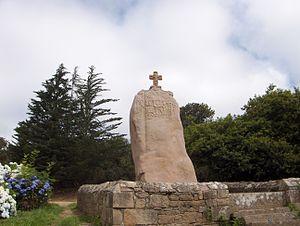
Menhir christianisé de Saint-Uzec à Pleumeur-Bodou (France).
Pleumeur-Bodou [plømœʁ bodu] est une commune des Côtes-d'Armor en Bretagne.